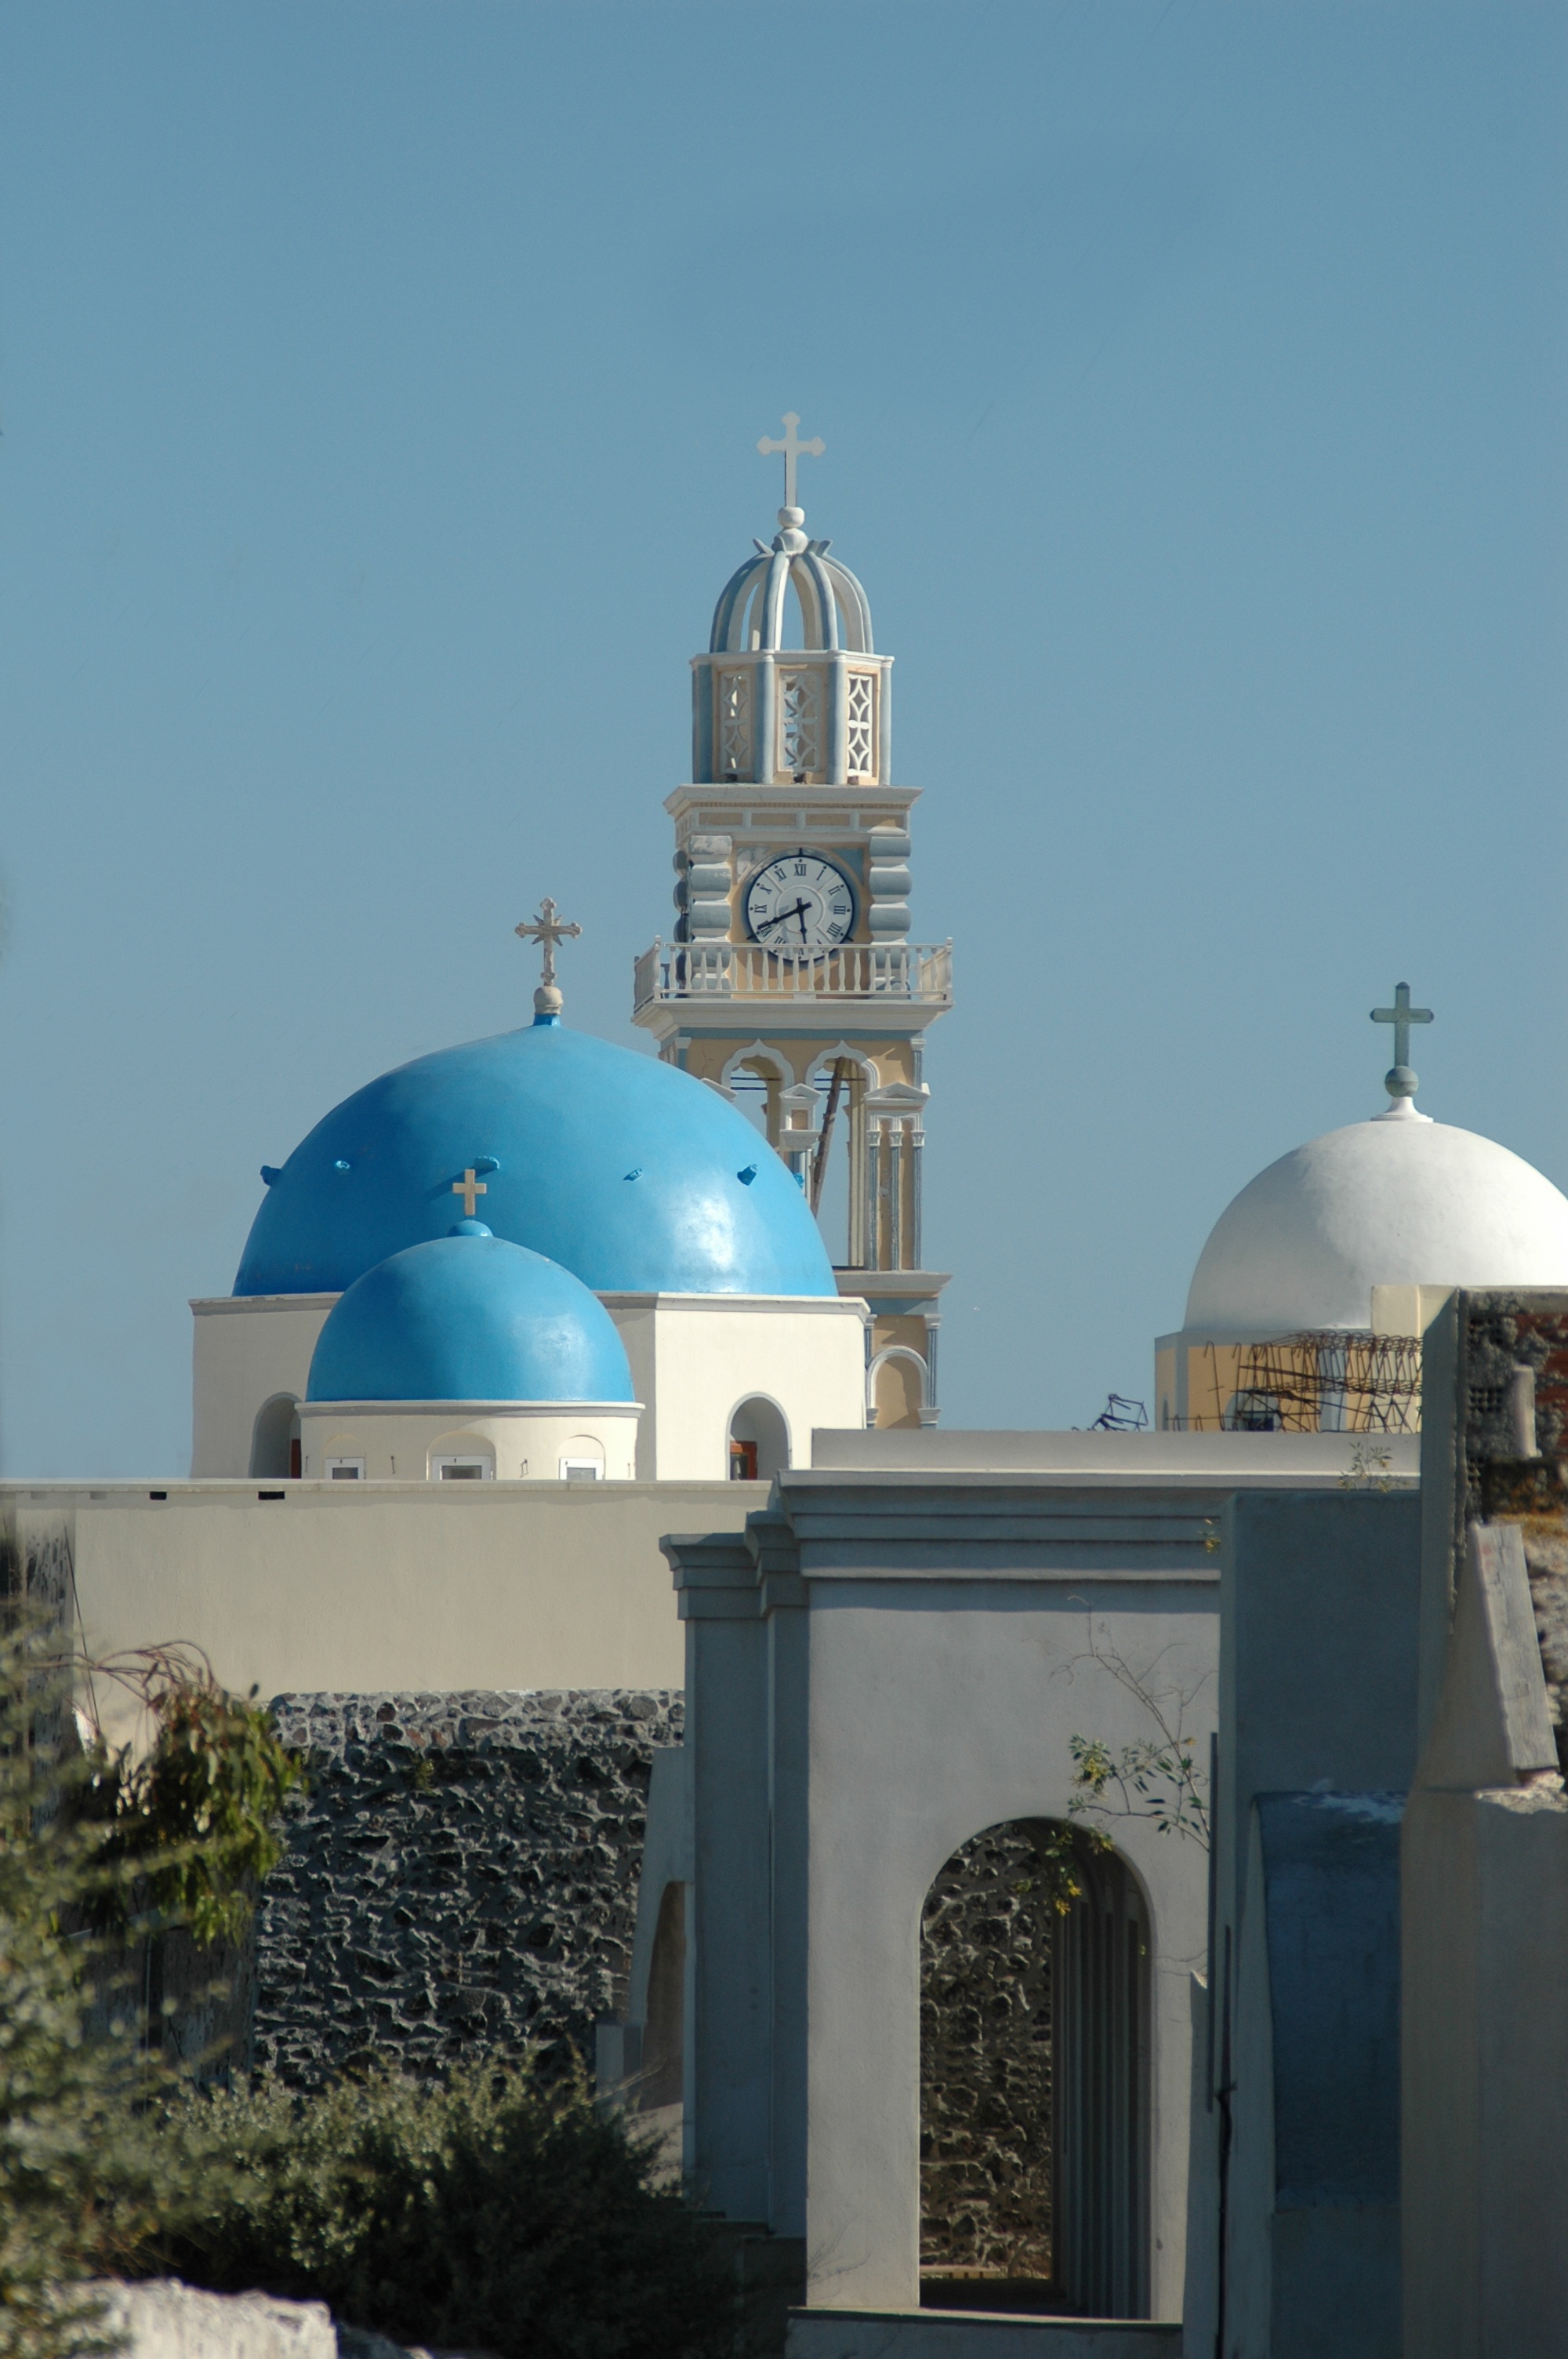
architecture, building, tower, landmark, church, cross, place of worship, santorini, greece, mosque, dome, orthodox church